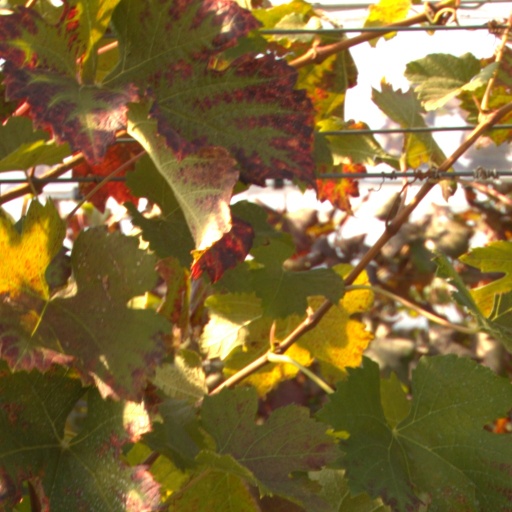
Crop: grape